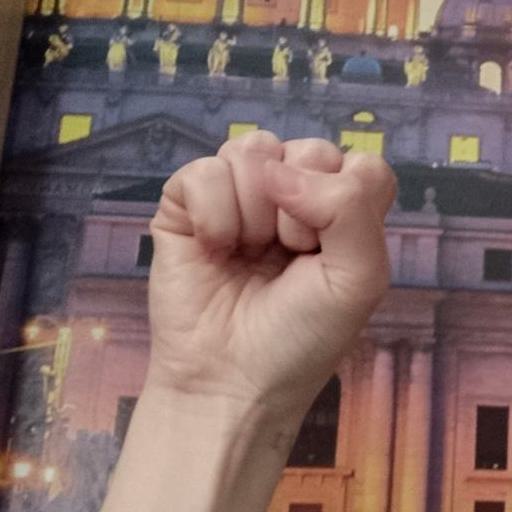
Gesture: fist